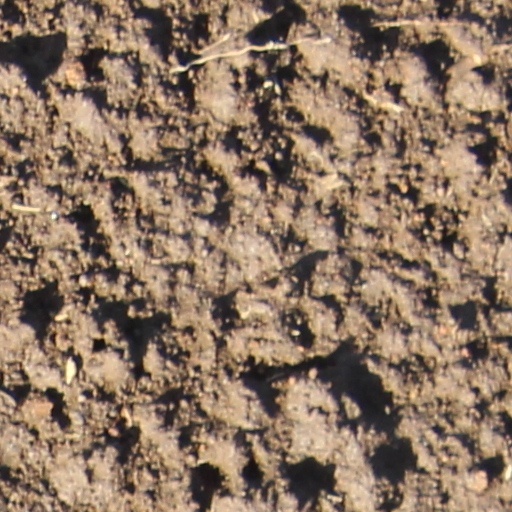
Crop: wheat